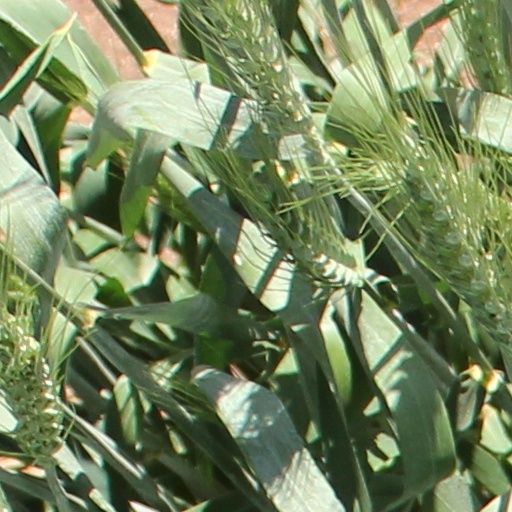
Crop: wheat